San Diego Electric Railway

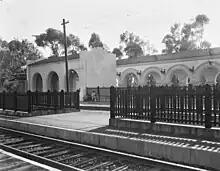
The streetcar stop for the California Pacific International Exposition at Balboa Park, .

On July3, 1886, the first horse-drawn open-air streetcar of the San Diego Street Car Company (SDSCC) (founded by H. L. Story and E. S. Babcock) made its run up 5th Street. The fare was five cents ($ in adjusted for inflation).